Mikel Arteta

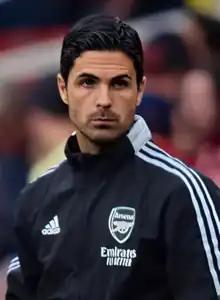
Arteta in 2021

Mikel Arteta Amatriain (born 26 March 1982) is a Spanish professional football manager and former player who is the manager of club Arsenal.